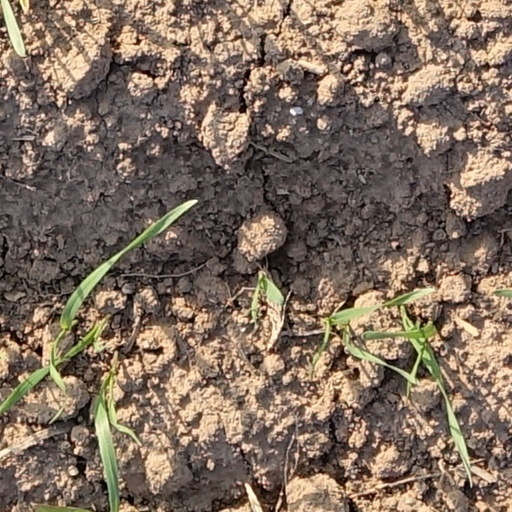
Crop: wheat